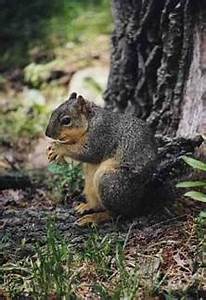
Label: scoiattolo